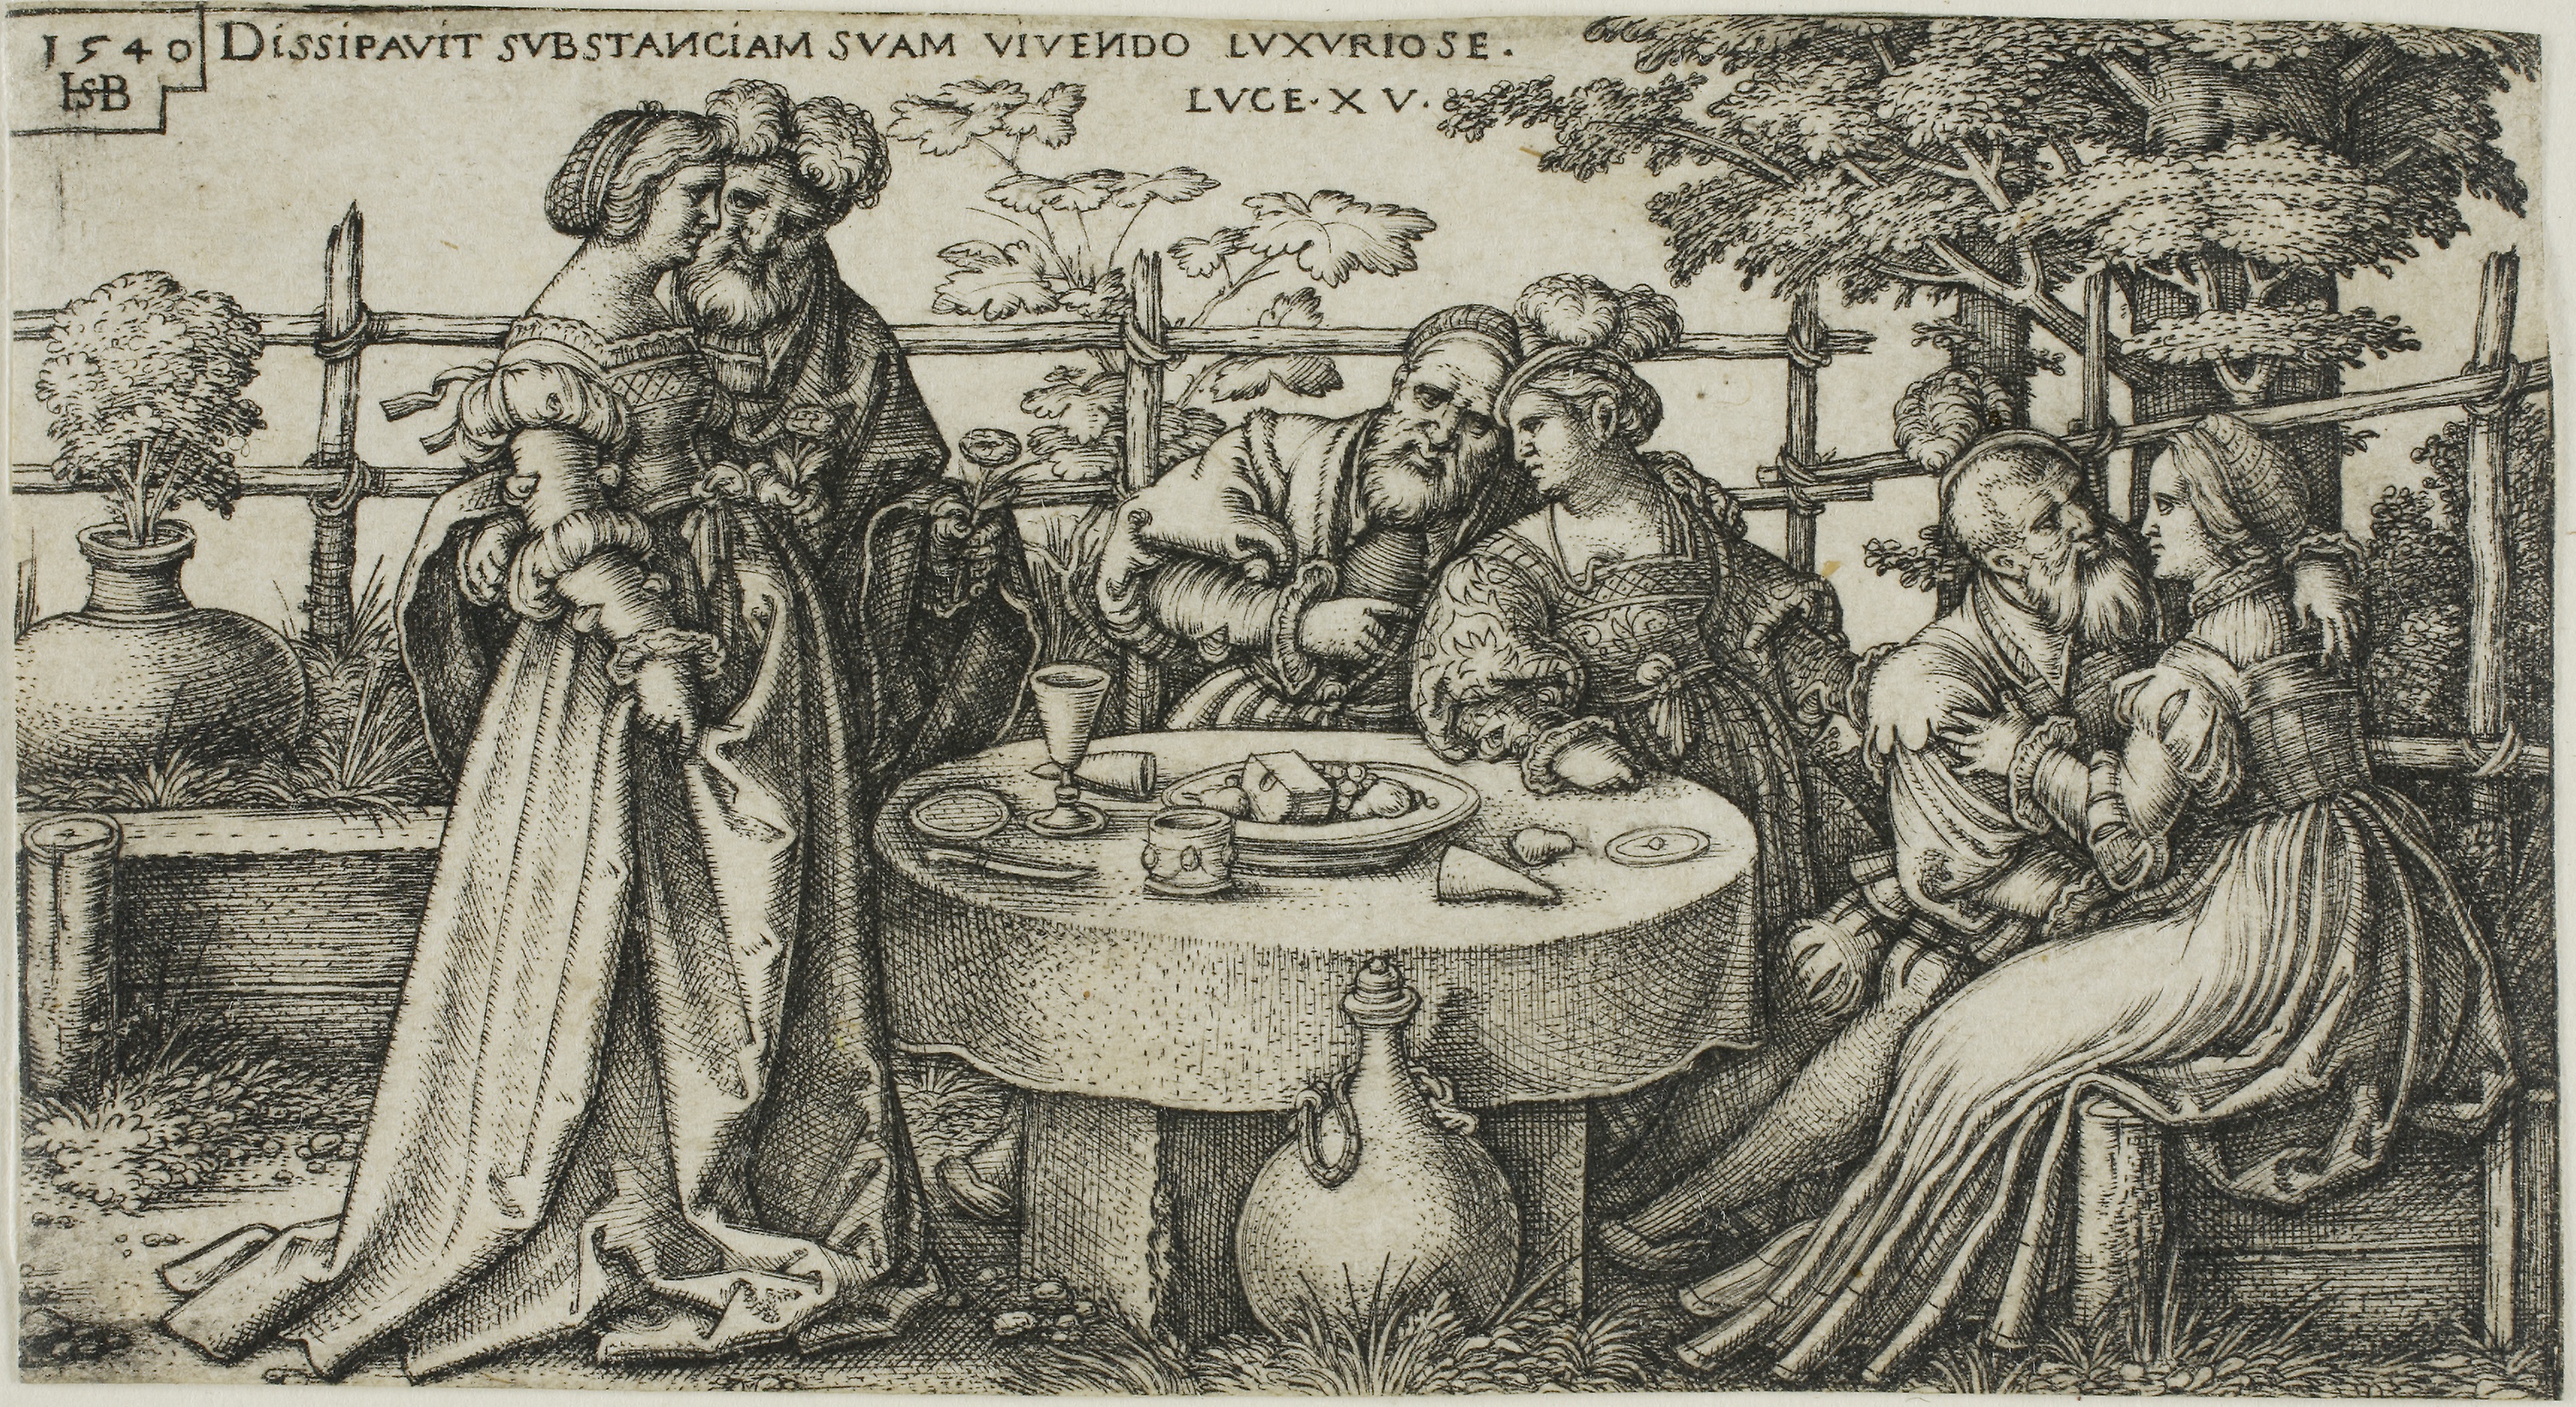
art, history, black and white, tree, middle ages, illustration, human behavior, horse like mammal, monochrome, visual arts